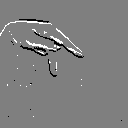
ASL letter: p